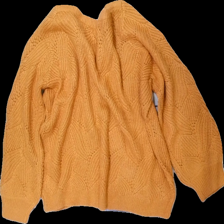
View: back
Type: Sweater
Category: Ladies
Brand: Lindex
Colors: Orange
Material: 100% acrylic
Pattern: Other
Cut: Regular
Size: XL
Season: All
Damage location: top right
Damage 2 location: top left
Damage 3 location: bottom right
Price range: 50-100
Recommended usage: Reuse
Description: orange långärmad tröja med stickat mönster